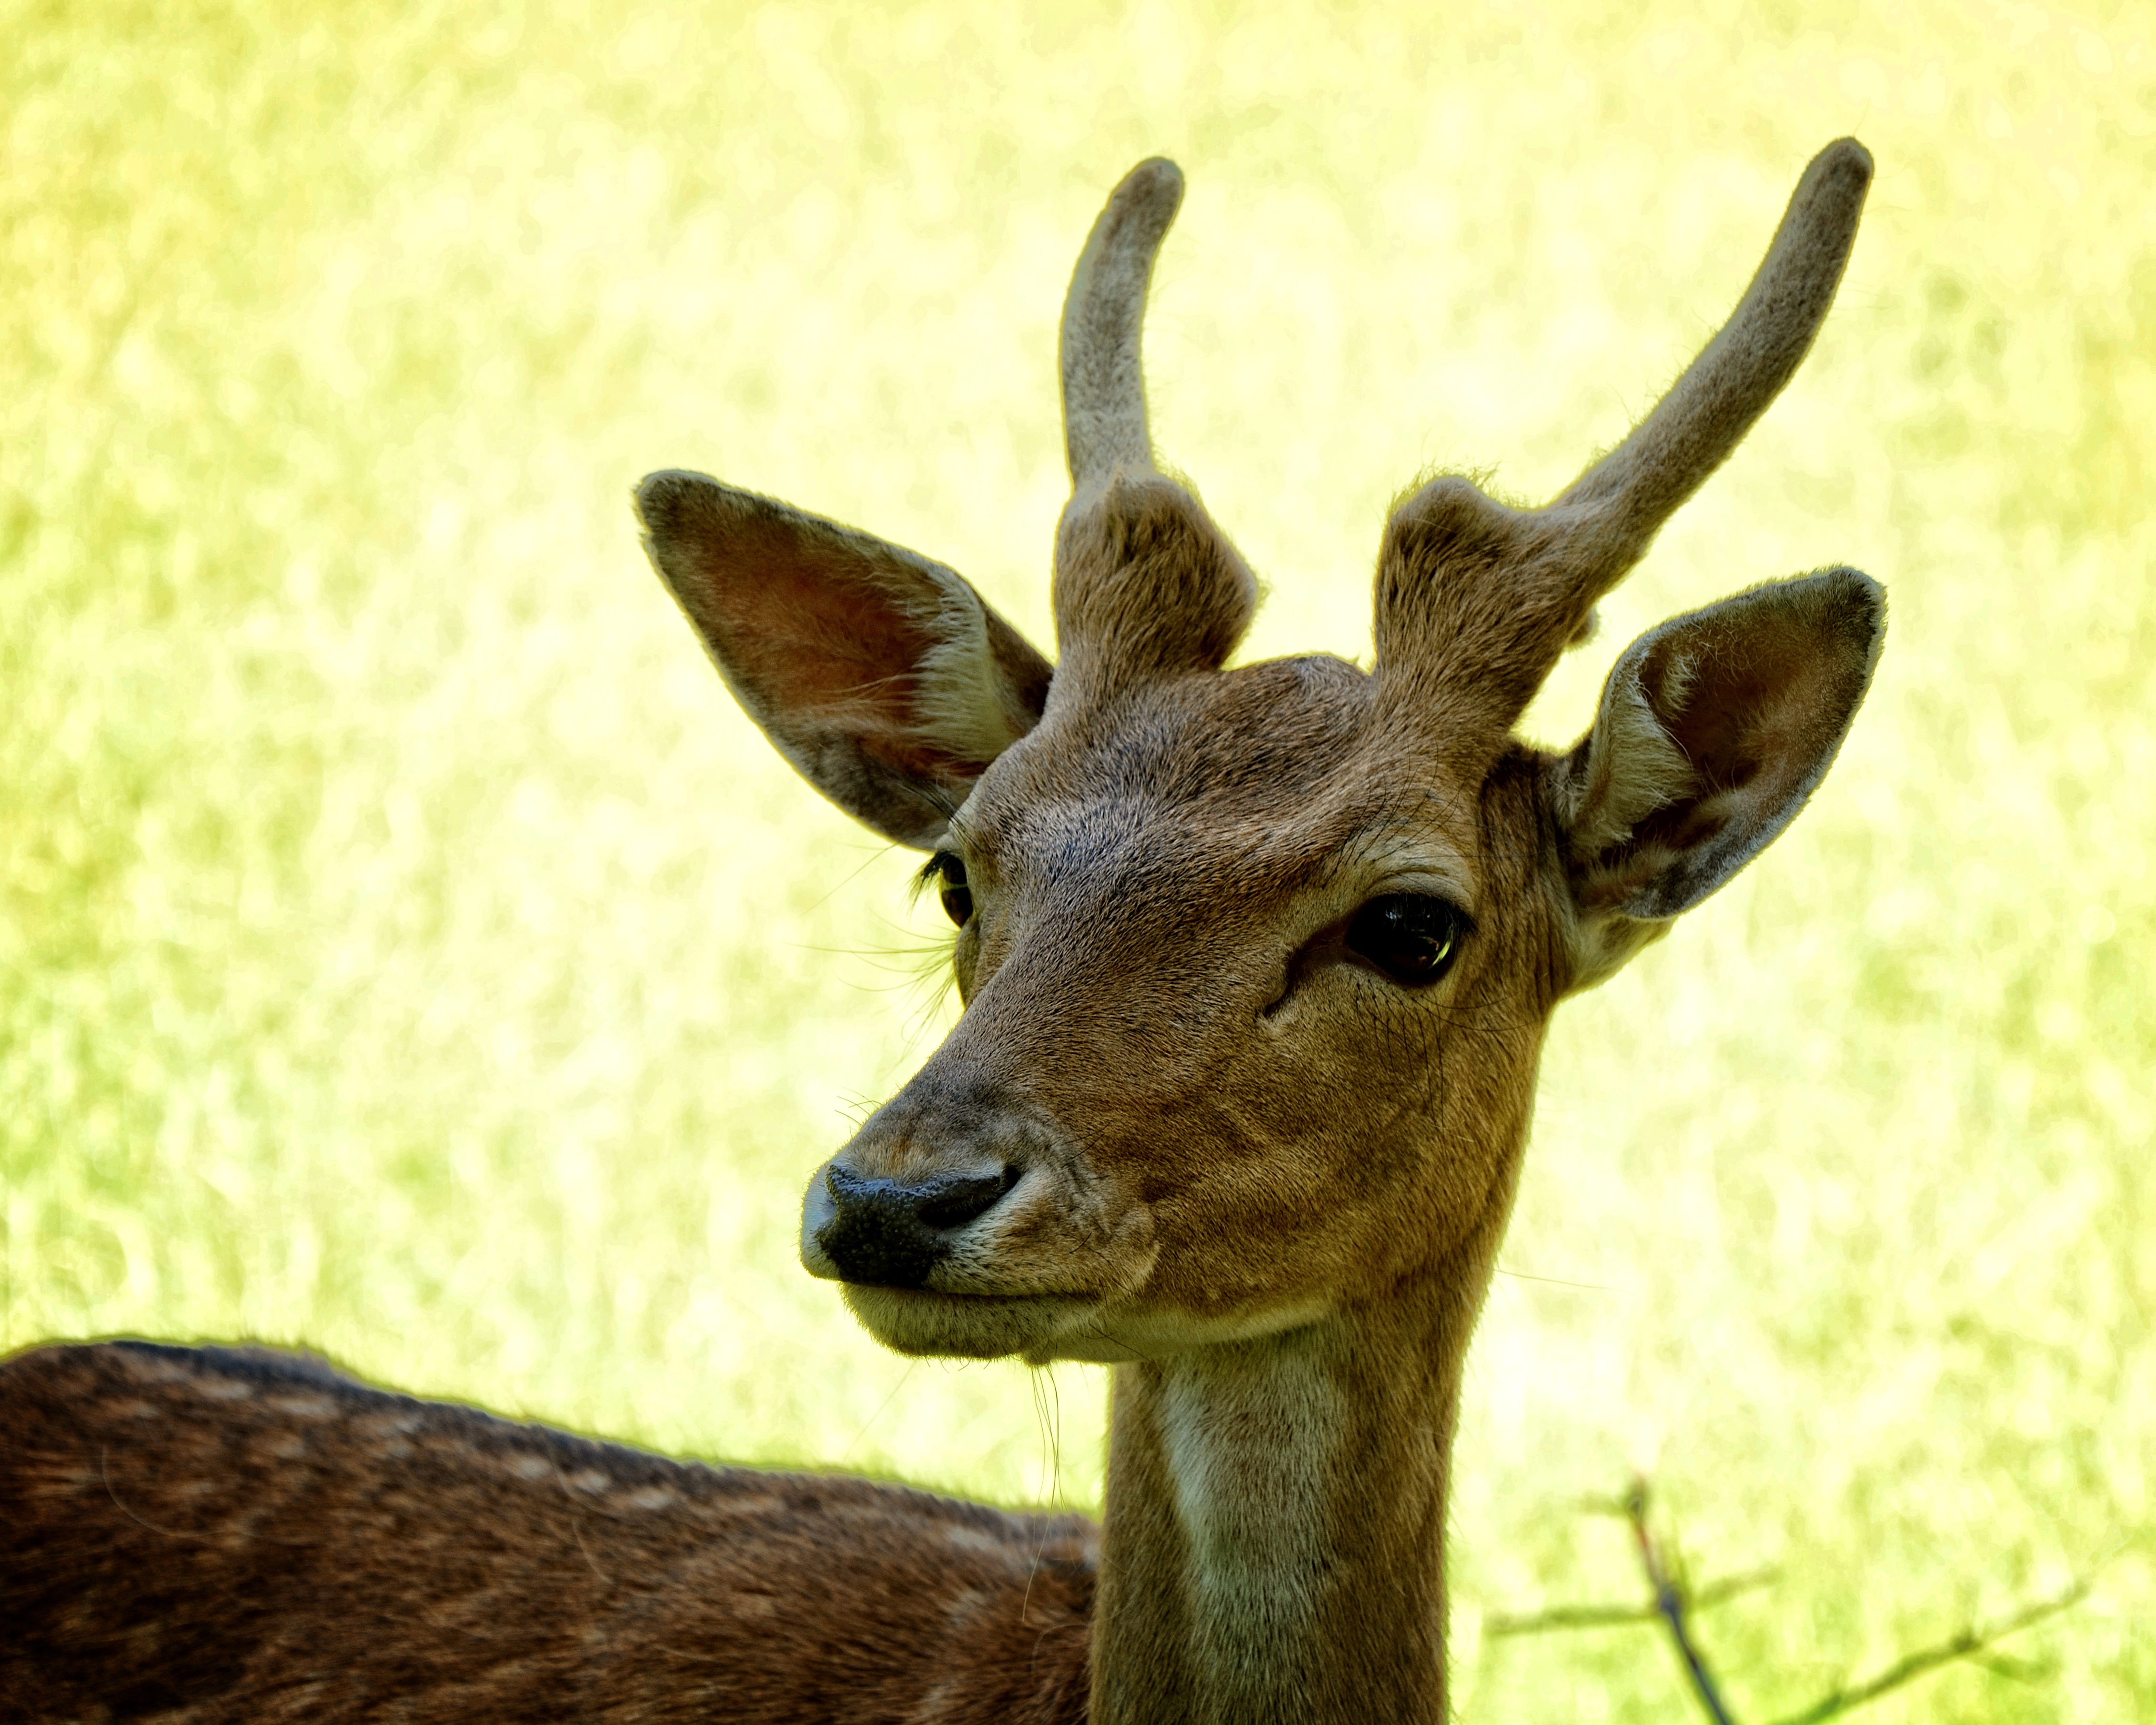
nature, wildlife, deer, horn, portrait, mammal, fauna, wild animal, face, head, vertebrate, fallow deer, wildlife photography, animal portrait, young animal, white tailed deer, damm wild, musk deer